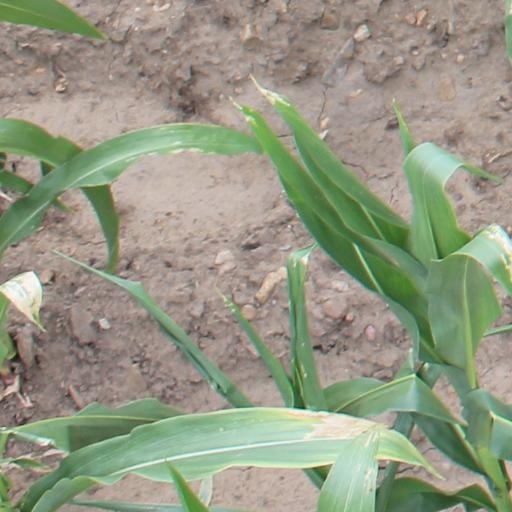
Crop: maize; corn